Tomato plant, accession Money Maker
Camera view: tilt-top (135 deg); turntable rotation: 300 degrees
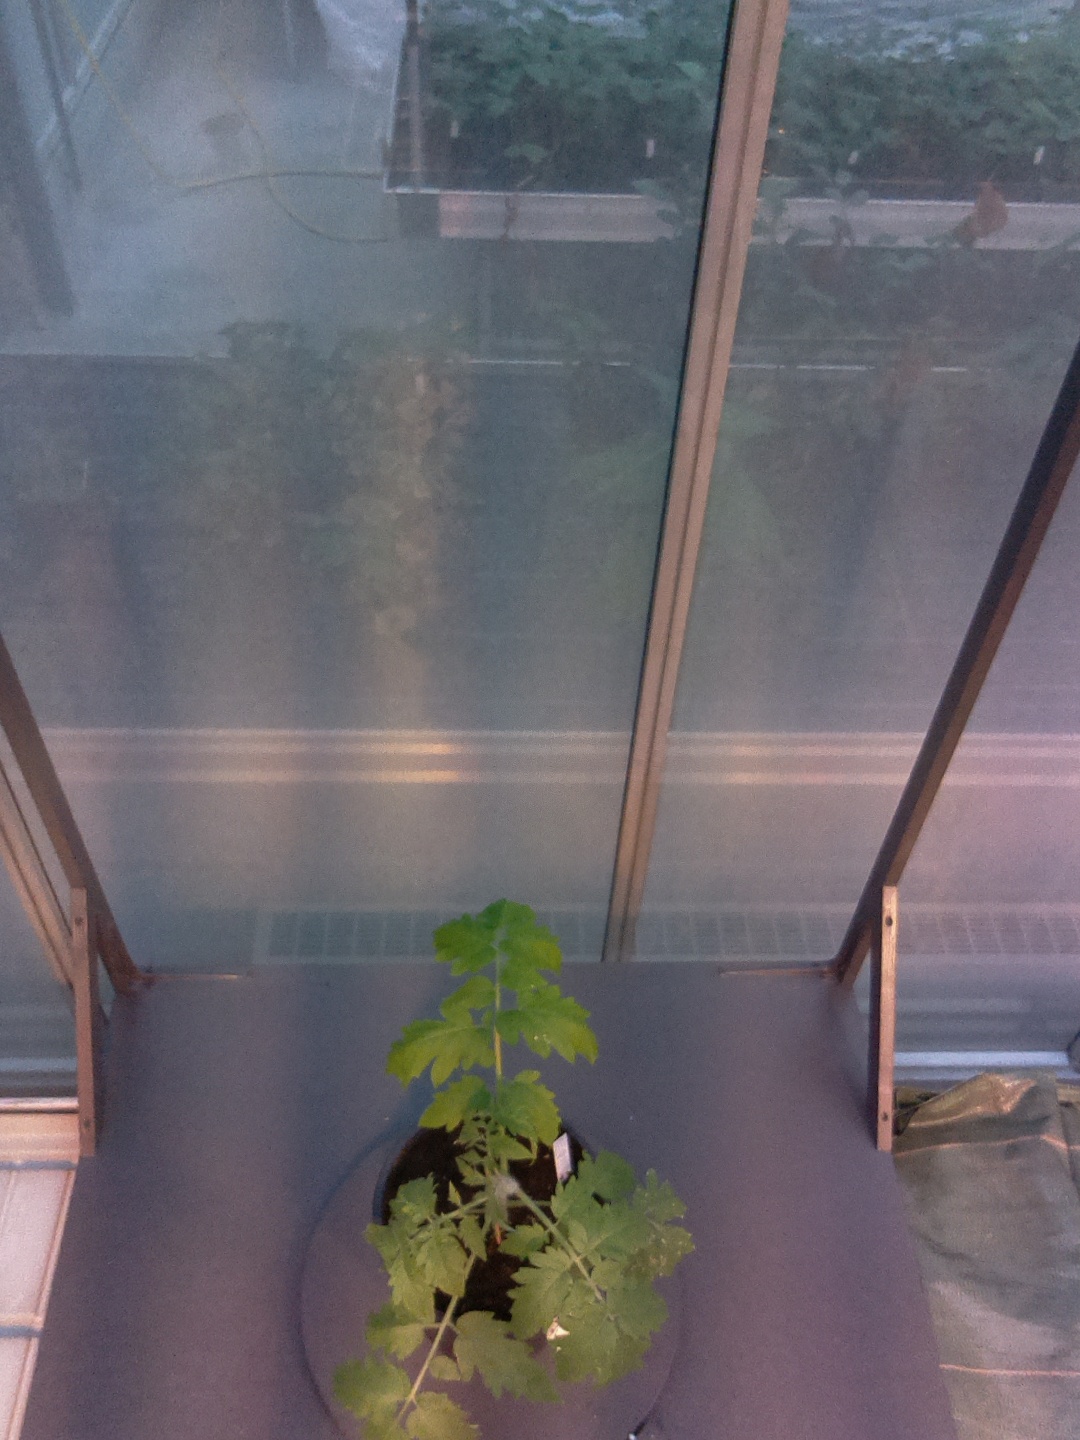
BBCH growth stage 13: 6 of true leaves visible